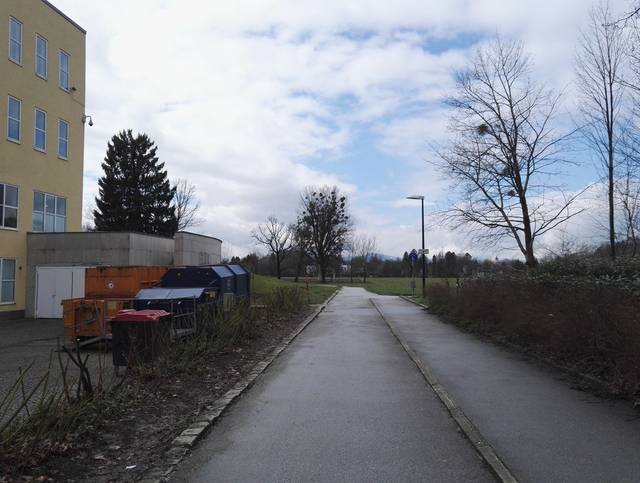
Region: Germany
Coordinates: 47.79, 13.06